Toronto Magnetic and Meteorological Observatory

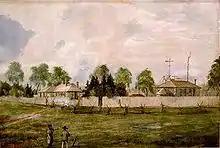
The original observatory: the main building is on the right, with the dome visible, and the roof of the smaller buried building is just visible over the fence. Painted by William Armstrong in 1852.

The Toronto Magnetic and Meteorological Observatory is a historical observatory located on the grounds of the University of Toronto's St. George campus, in Toronto, Ontario, Canada. The original log building was constructed in 1840 as part of a worldwide research project run by Edward Sabine to determine the cause of fluctuations in magnetic declination. Measurements from the Toronto site demonstrated that sunspots were responsible for this effect on Earth's magnetic field. When this project concluded in 1853, the observatory was rebuilt in stone by the Canadian government and served as the country's primary meteorological station and official timekeeper for over fifty years. The observatory is considered the birthplace of Canadian astronomy.